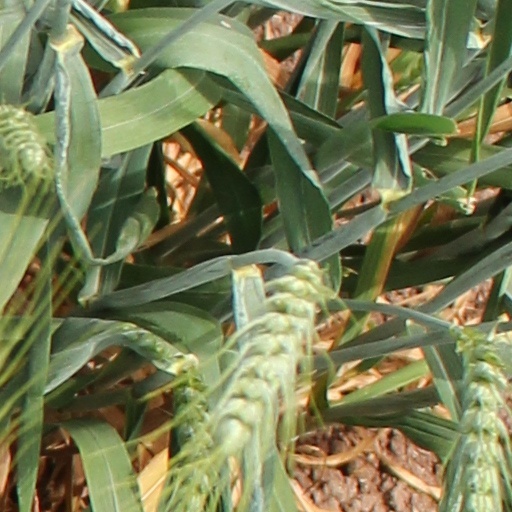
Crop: wheat